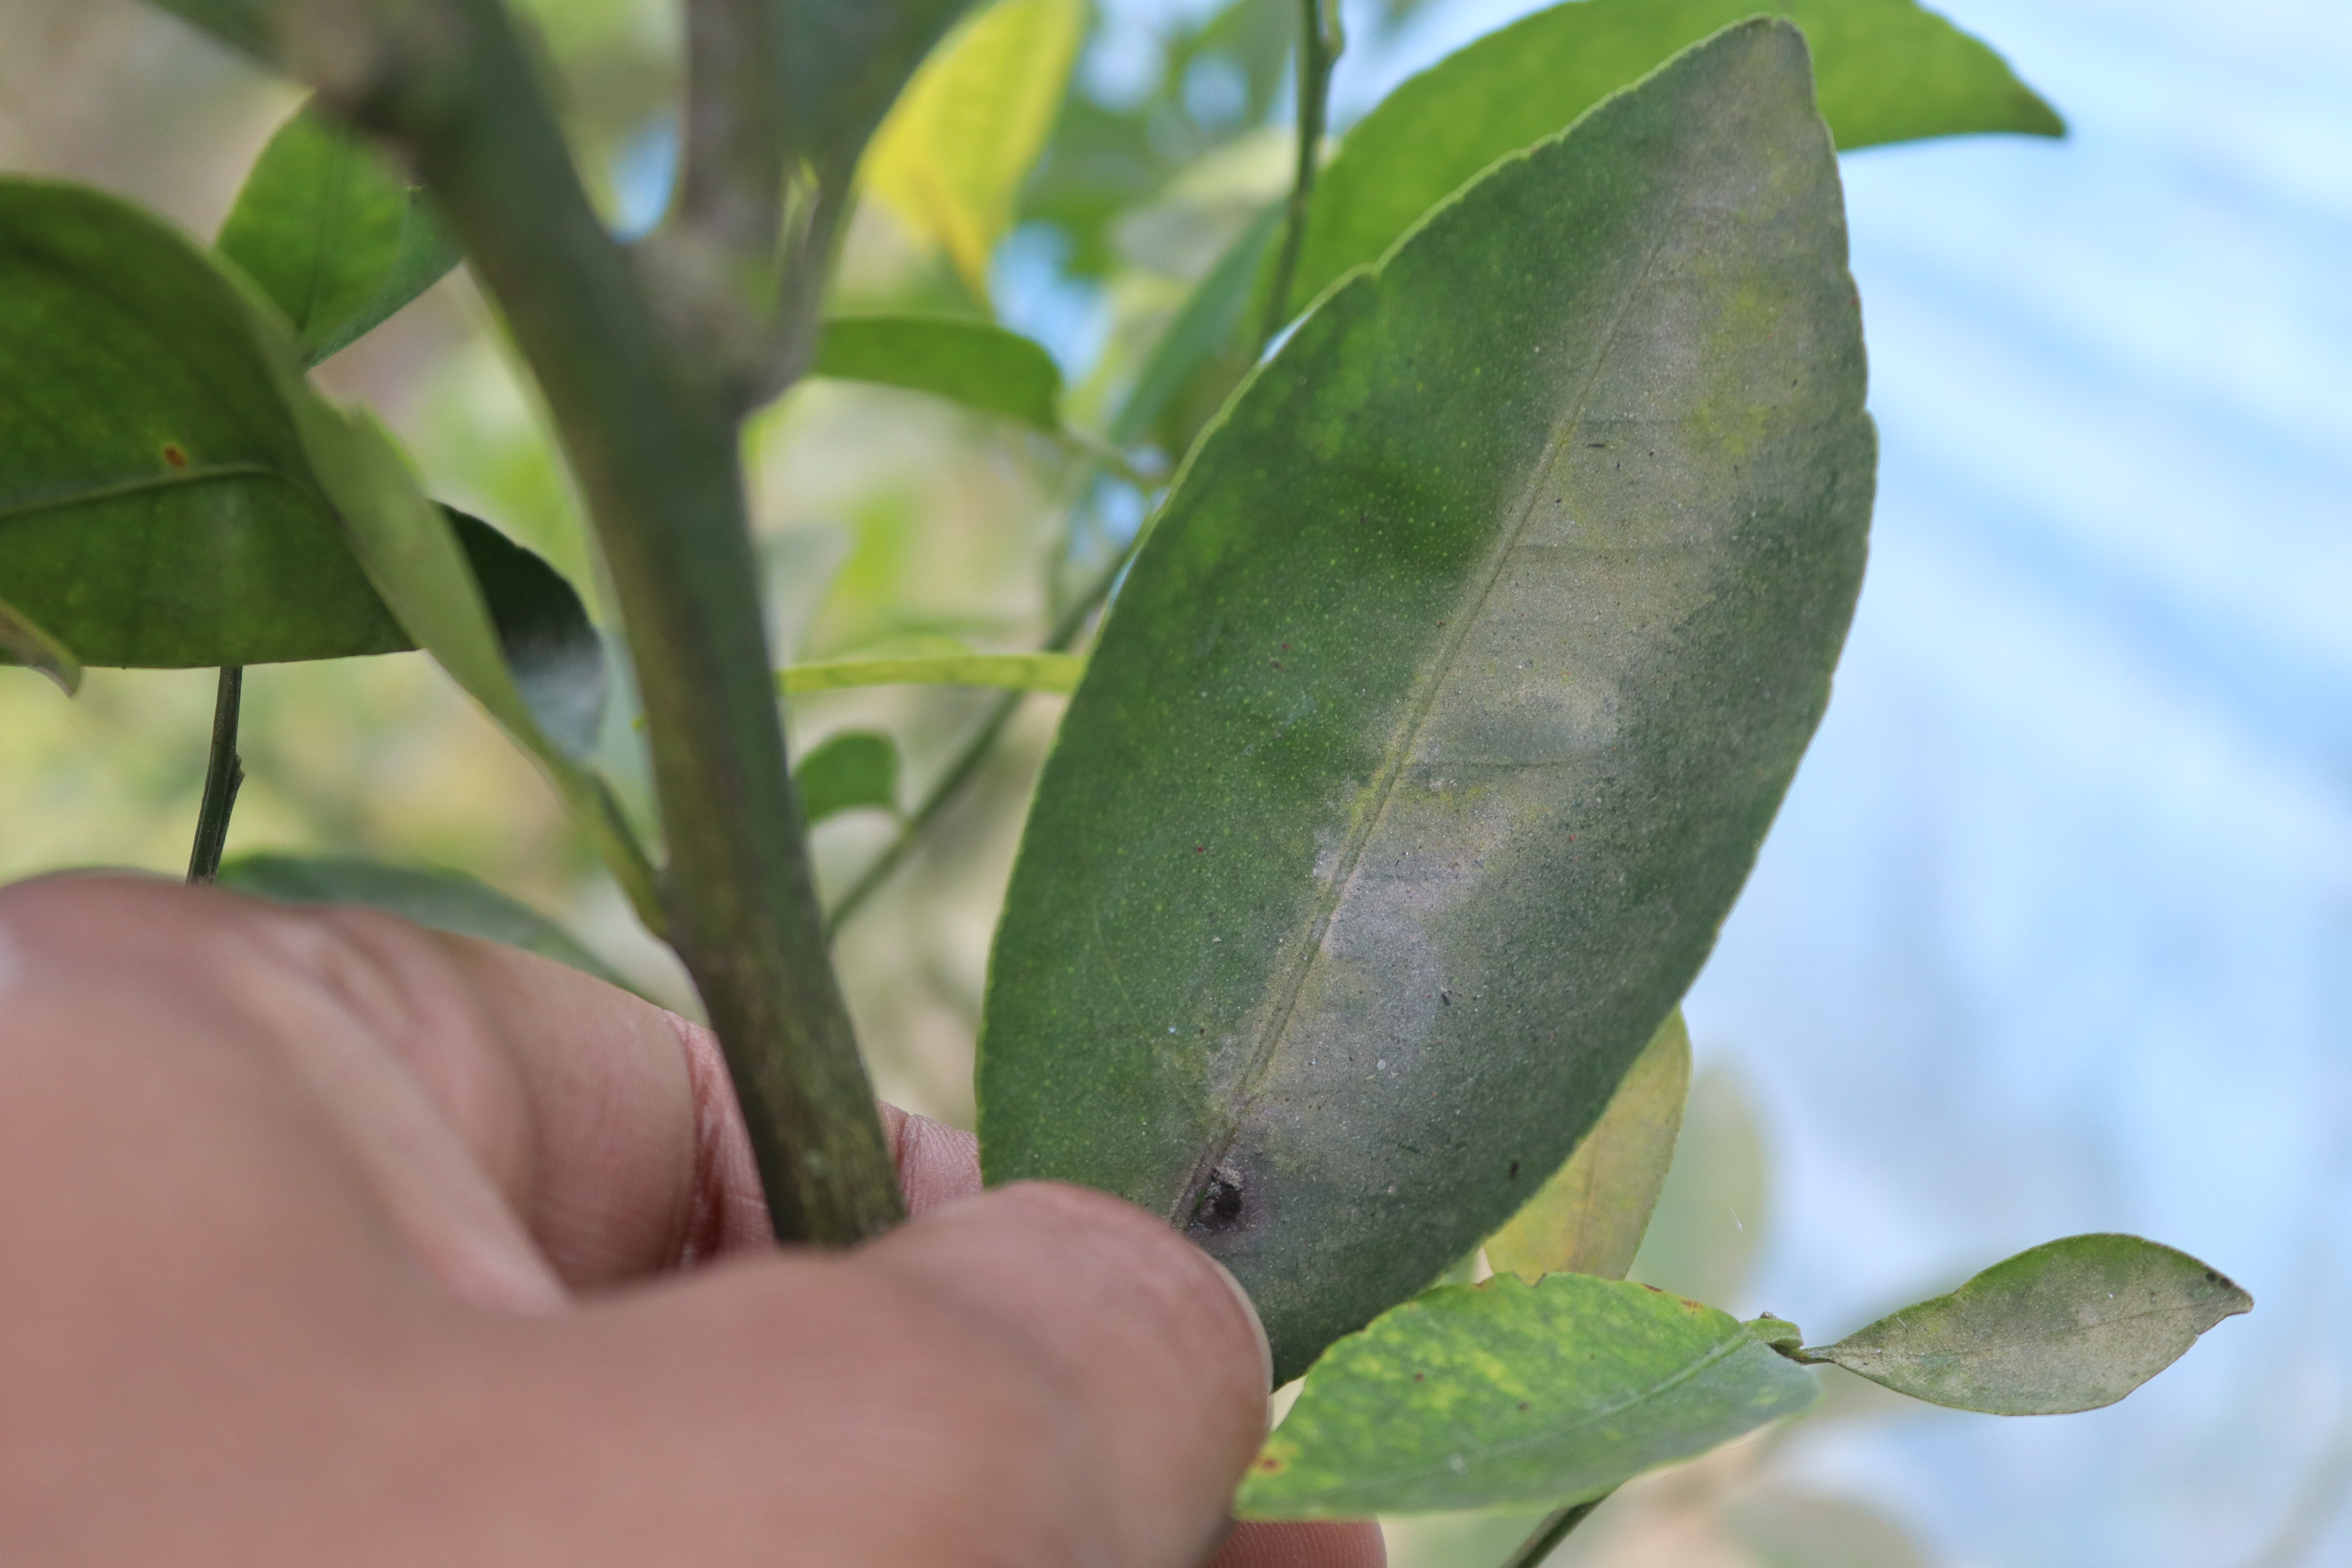
Mandarin leaf variety: China Mishti